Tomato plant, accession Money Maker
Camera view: vertical (180 deg); turntable rotation: 60 degrees
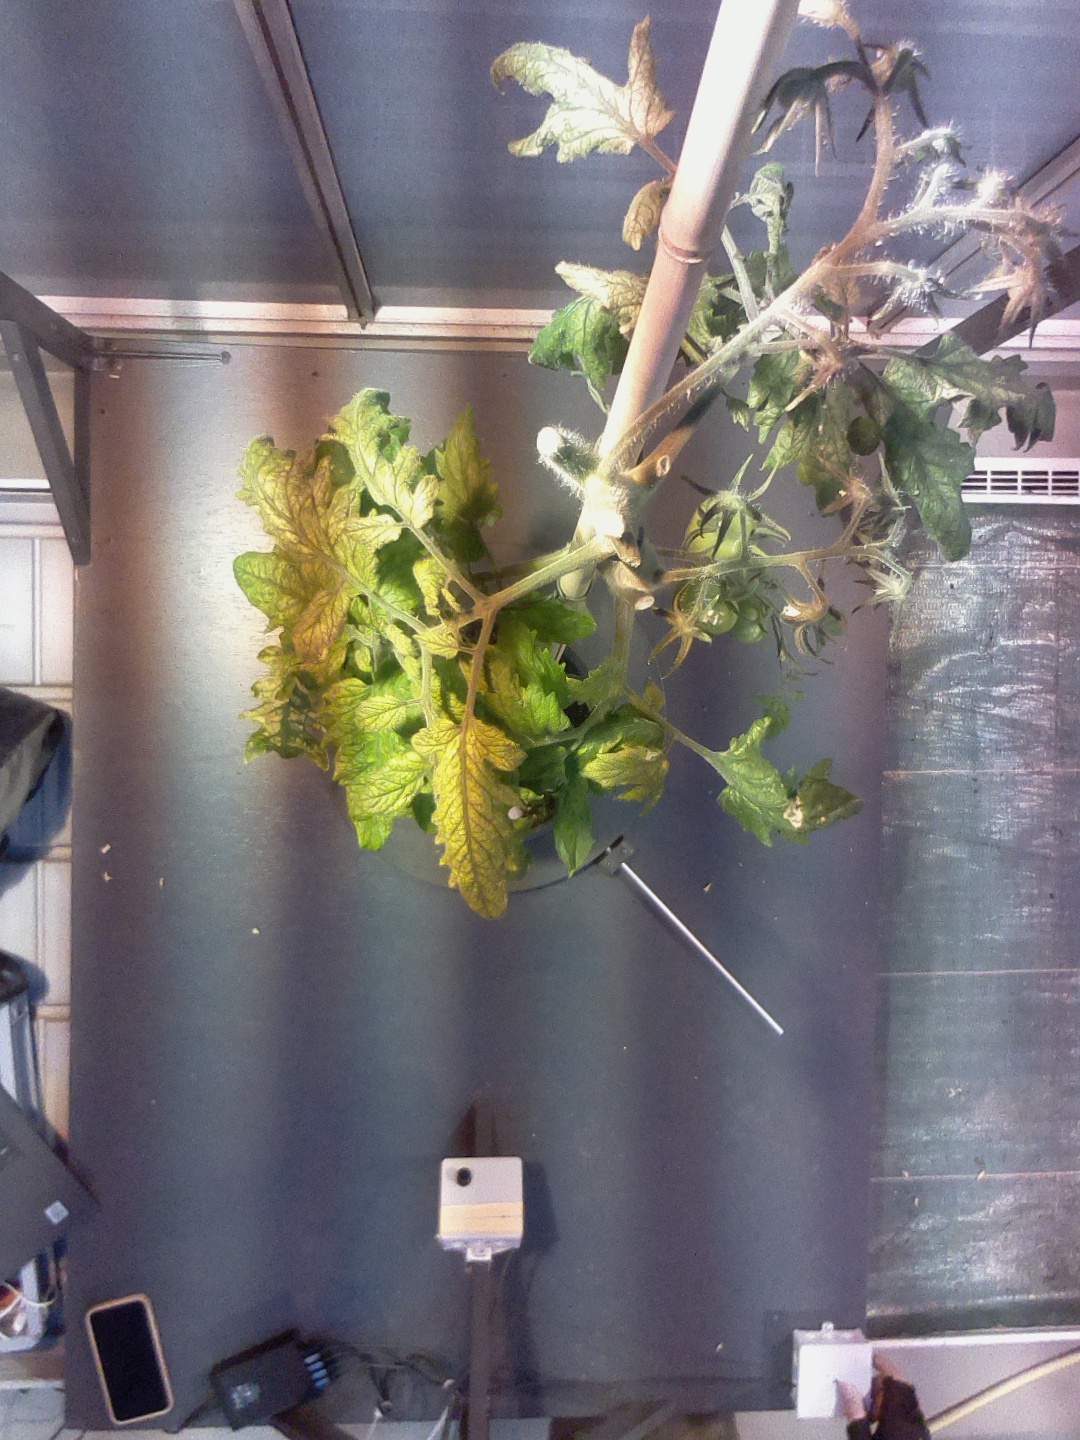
BBCH growth stage 76: 60%-70% of final fruit size